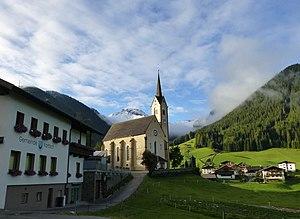
Kartitsch est une commune autrichienne du district de Lienz dans le Tyrol.